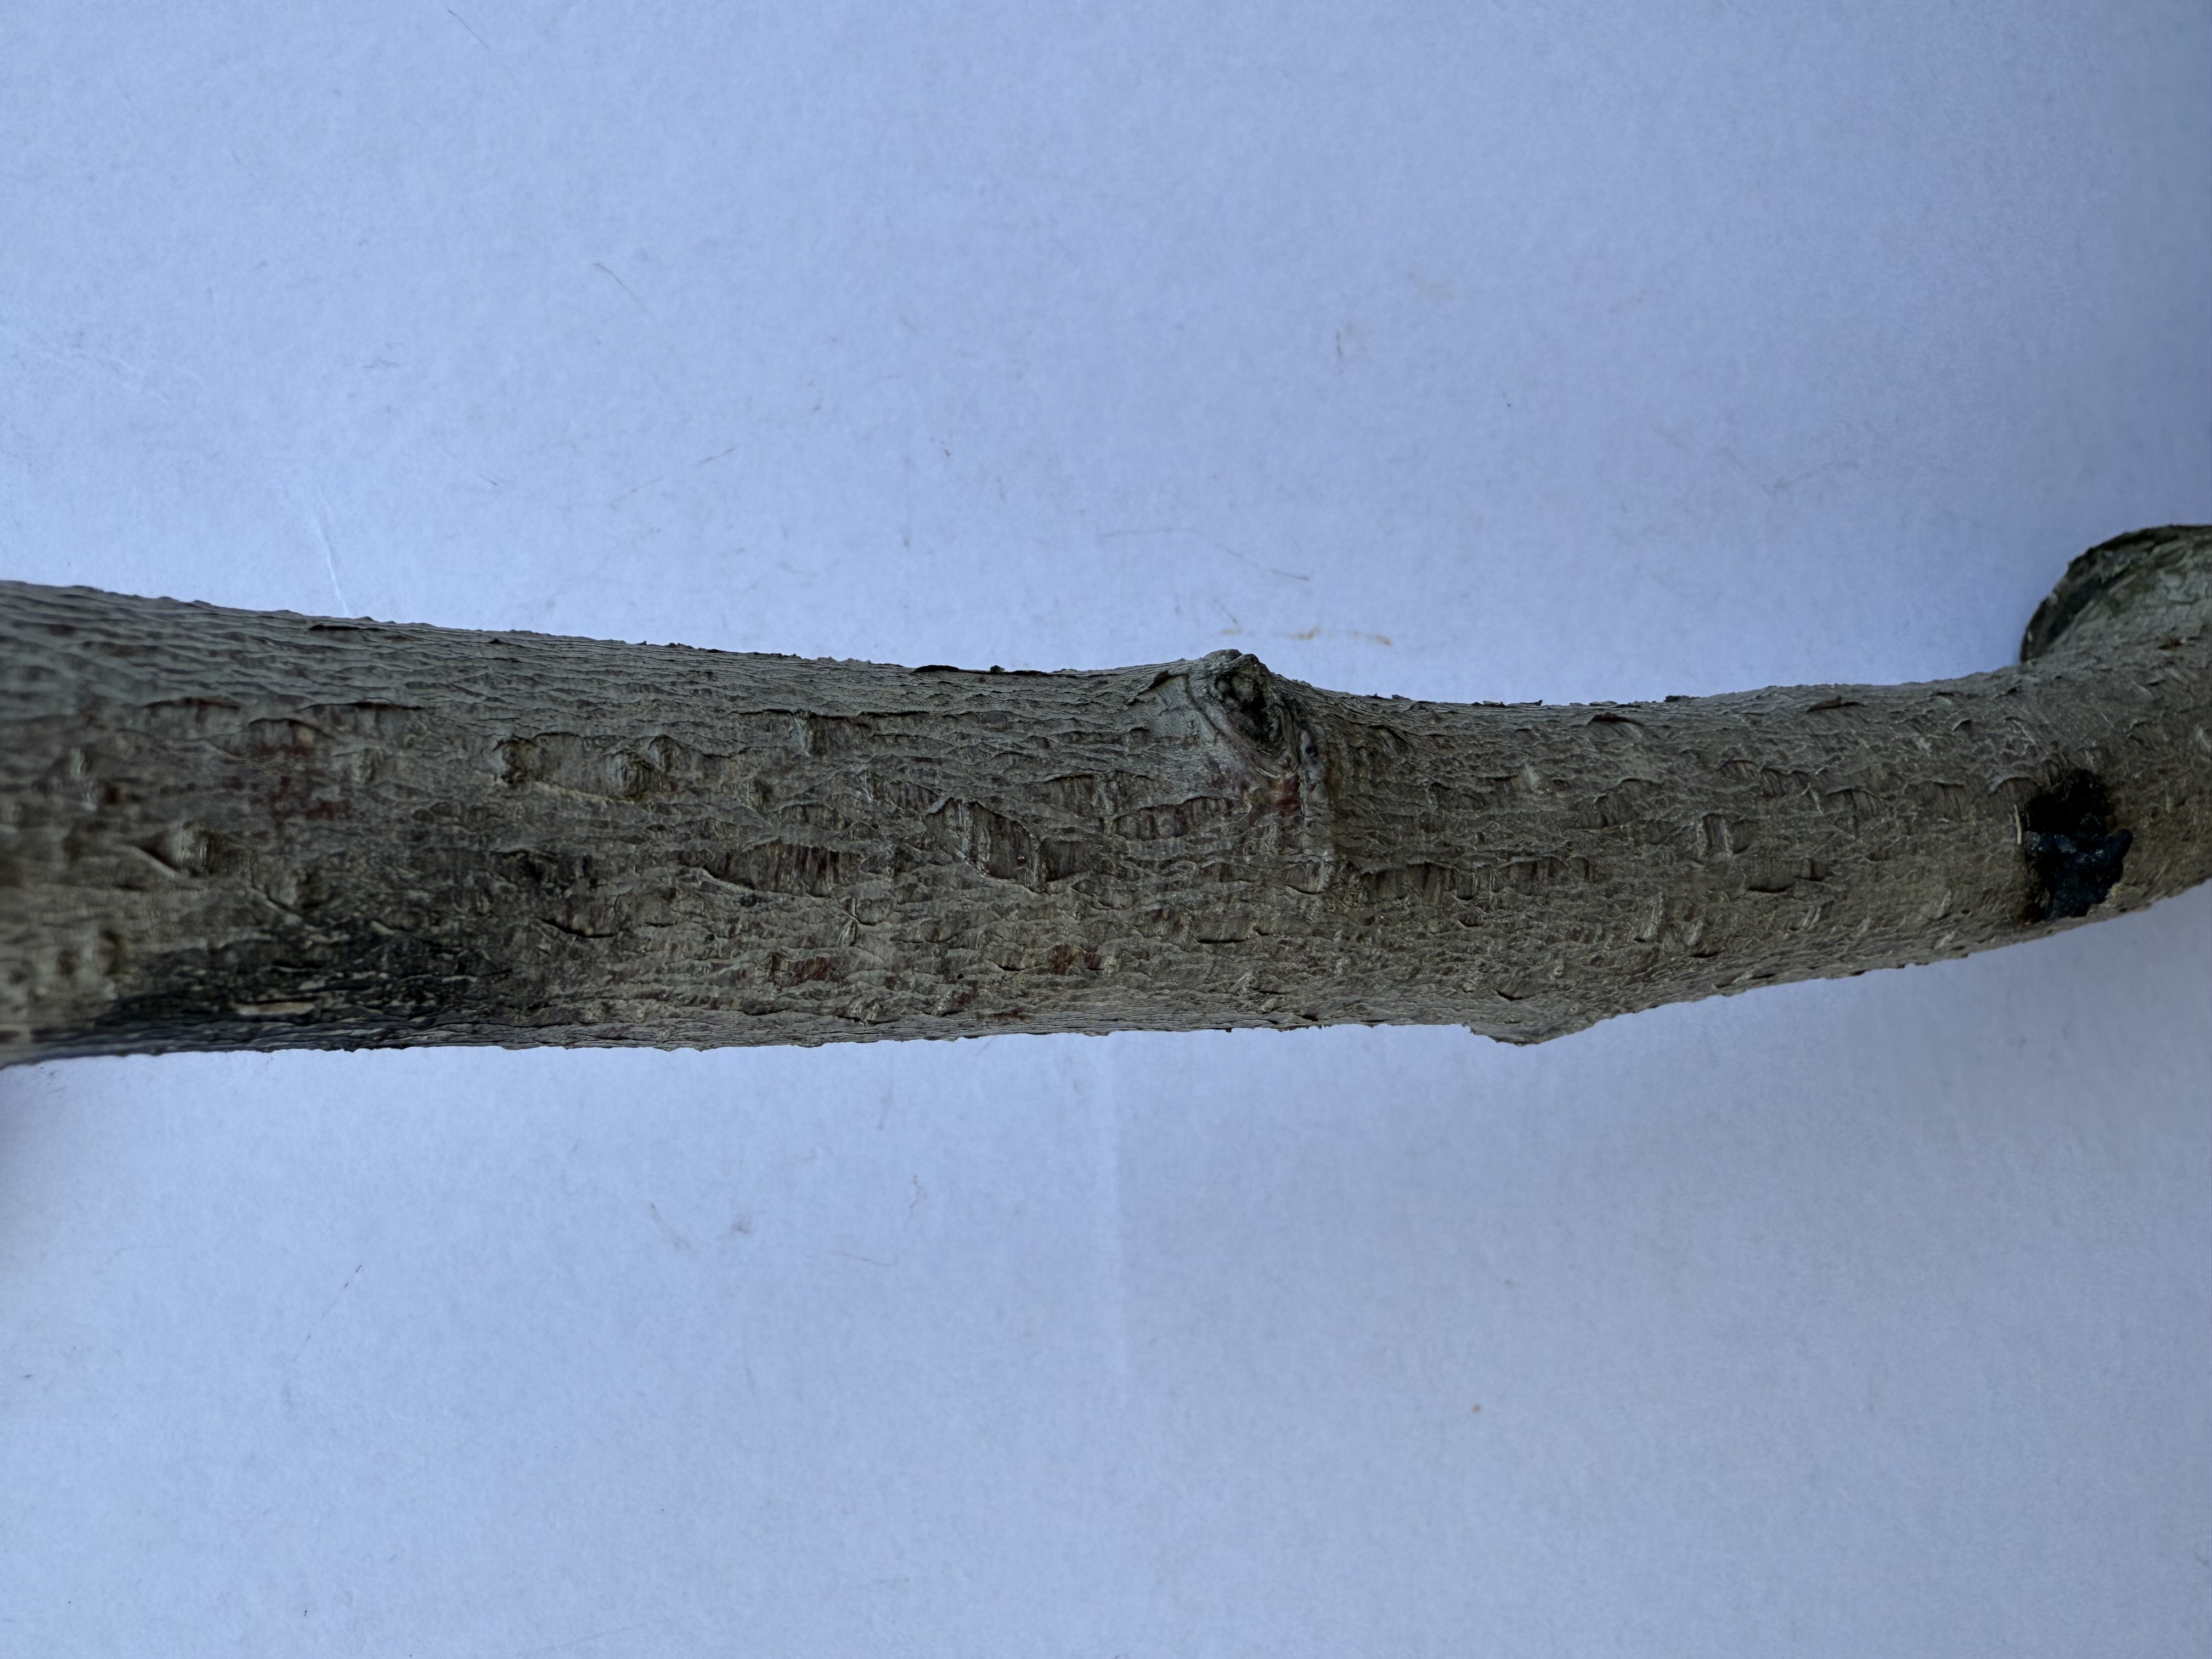
Variety: Red Haven Peach